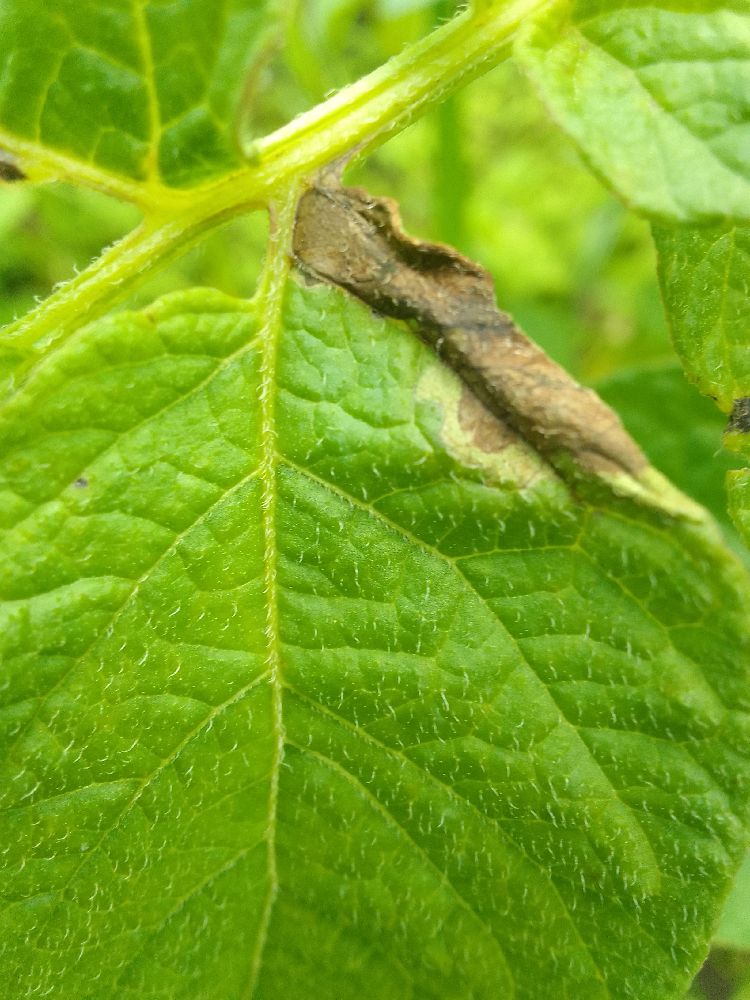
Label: Late blight